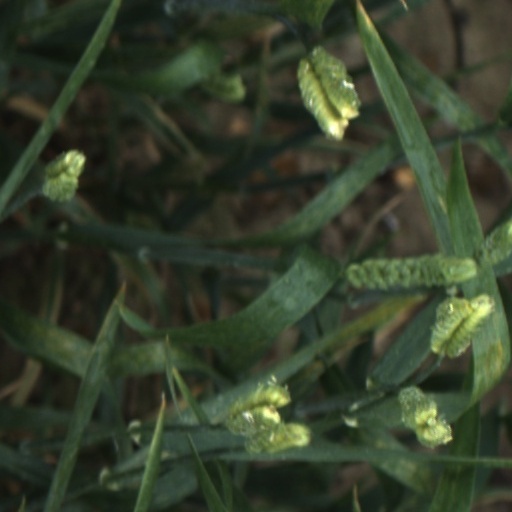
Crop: wheat